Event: Nepal Earthquake
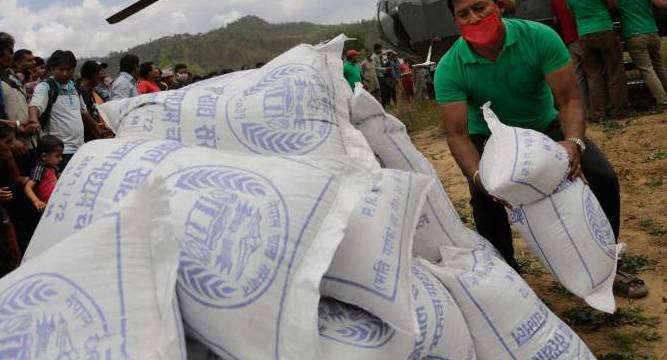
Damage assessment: no_damage